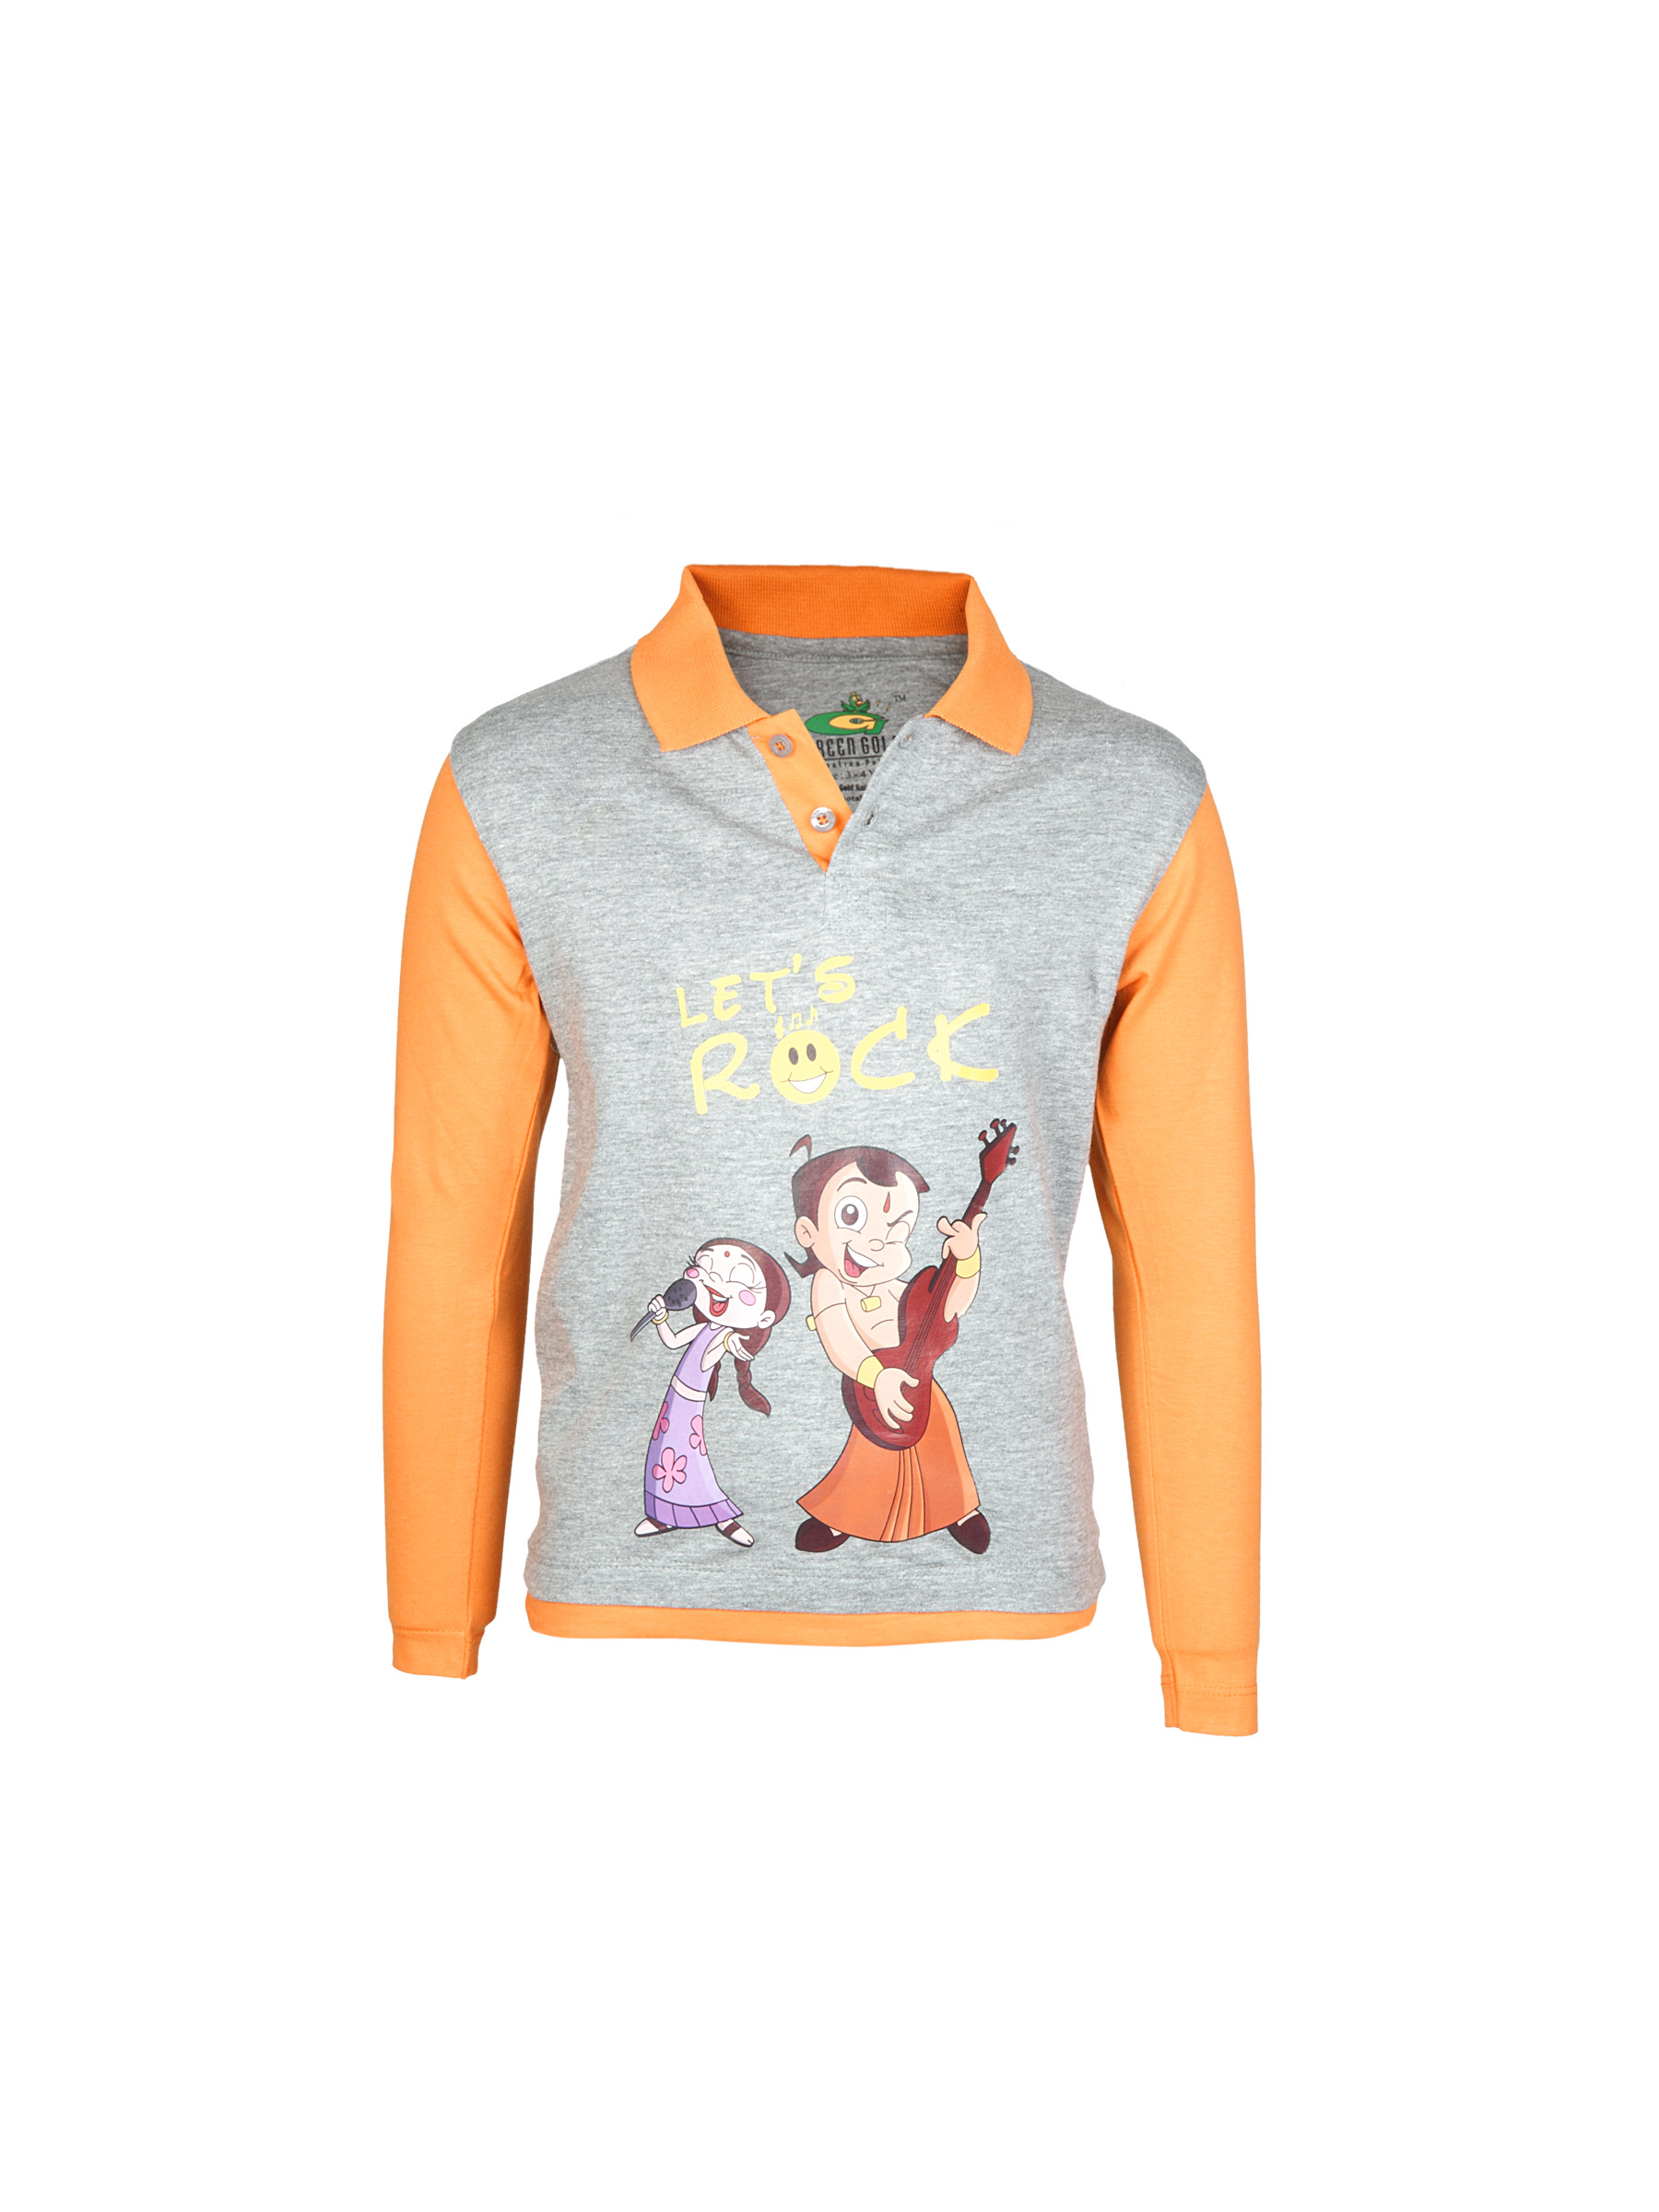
Chhota Bheem Kids Boys Lets Rock Grey T-shirt
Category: Apparel / Topwear / Tshirts
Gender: Boys
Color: Grey
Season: Fall 2011
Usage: Casual